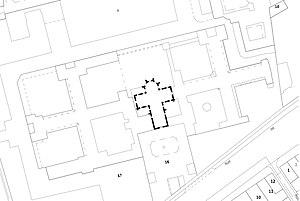
Plan de l'hôpital Laennec (éch:1.500)
L’hôpital Laennec est un ancien hôpital parisien du 7ᵉ arrondissement, situé 40 rue de Sèvres, dont les services ont été déplacés à l’hôpital européen Georges-Pompidou en 2000. Il devait son nom à René Laennec, médecin français initiateur du diagnostic médical par auscultation grâce à l'invention du stéthoscope.